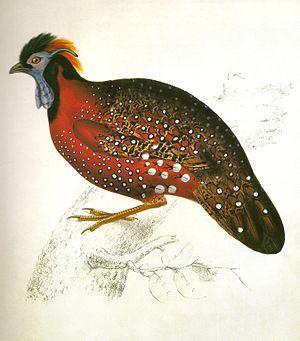
Le Tragopan satyre est une espèce d'oiseaux appartenant à la famille des Phasianidae. C'est une espèce monotypique.